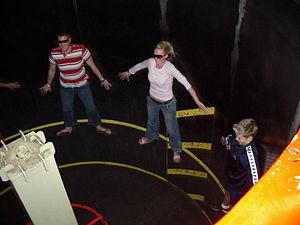
Le Rotor est un type d'attraction conçu par Ernst Hoffmeister pendant les années 1940, L'attraction fut montrée pour la première fois à l'Oktoberfest, en 1949, Elle a ensuite voyagé de foires en fêtes foraines durant les années 1950, 1960. Au début du XXIᵉ siècle, l'attraction se retrouve encore dans quelques parcs d'attractions. Une des variantes de cette attraction est le Gravitron.